Albert Törnqvist

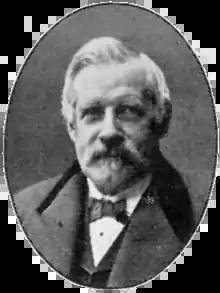

Törnqvist was born in Stockholm and studied at the Royal Institute of Technology and Royal Swedish Academy of Fine Arts. He won the royal medal and received a traveling grant 1845–1851. During these years he visited France, Italy, Turkey, Anatolia, Egypt, and Nubia. In 1853, Törnqvist was selected to become a member of the Royal Swedish Academy of Fine Arts. He became vice professor in 1860.